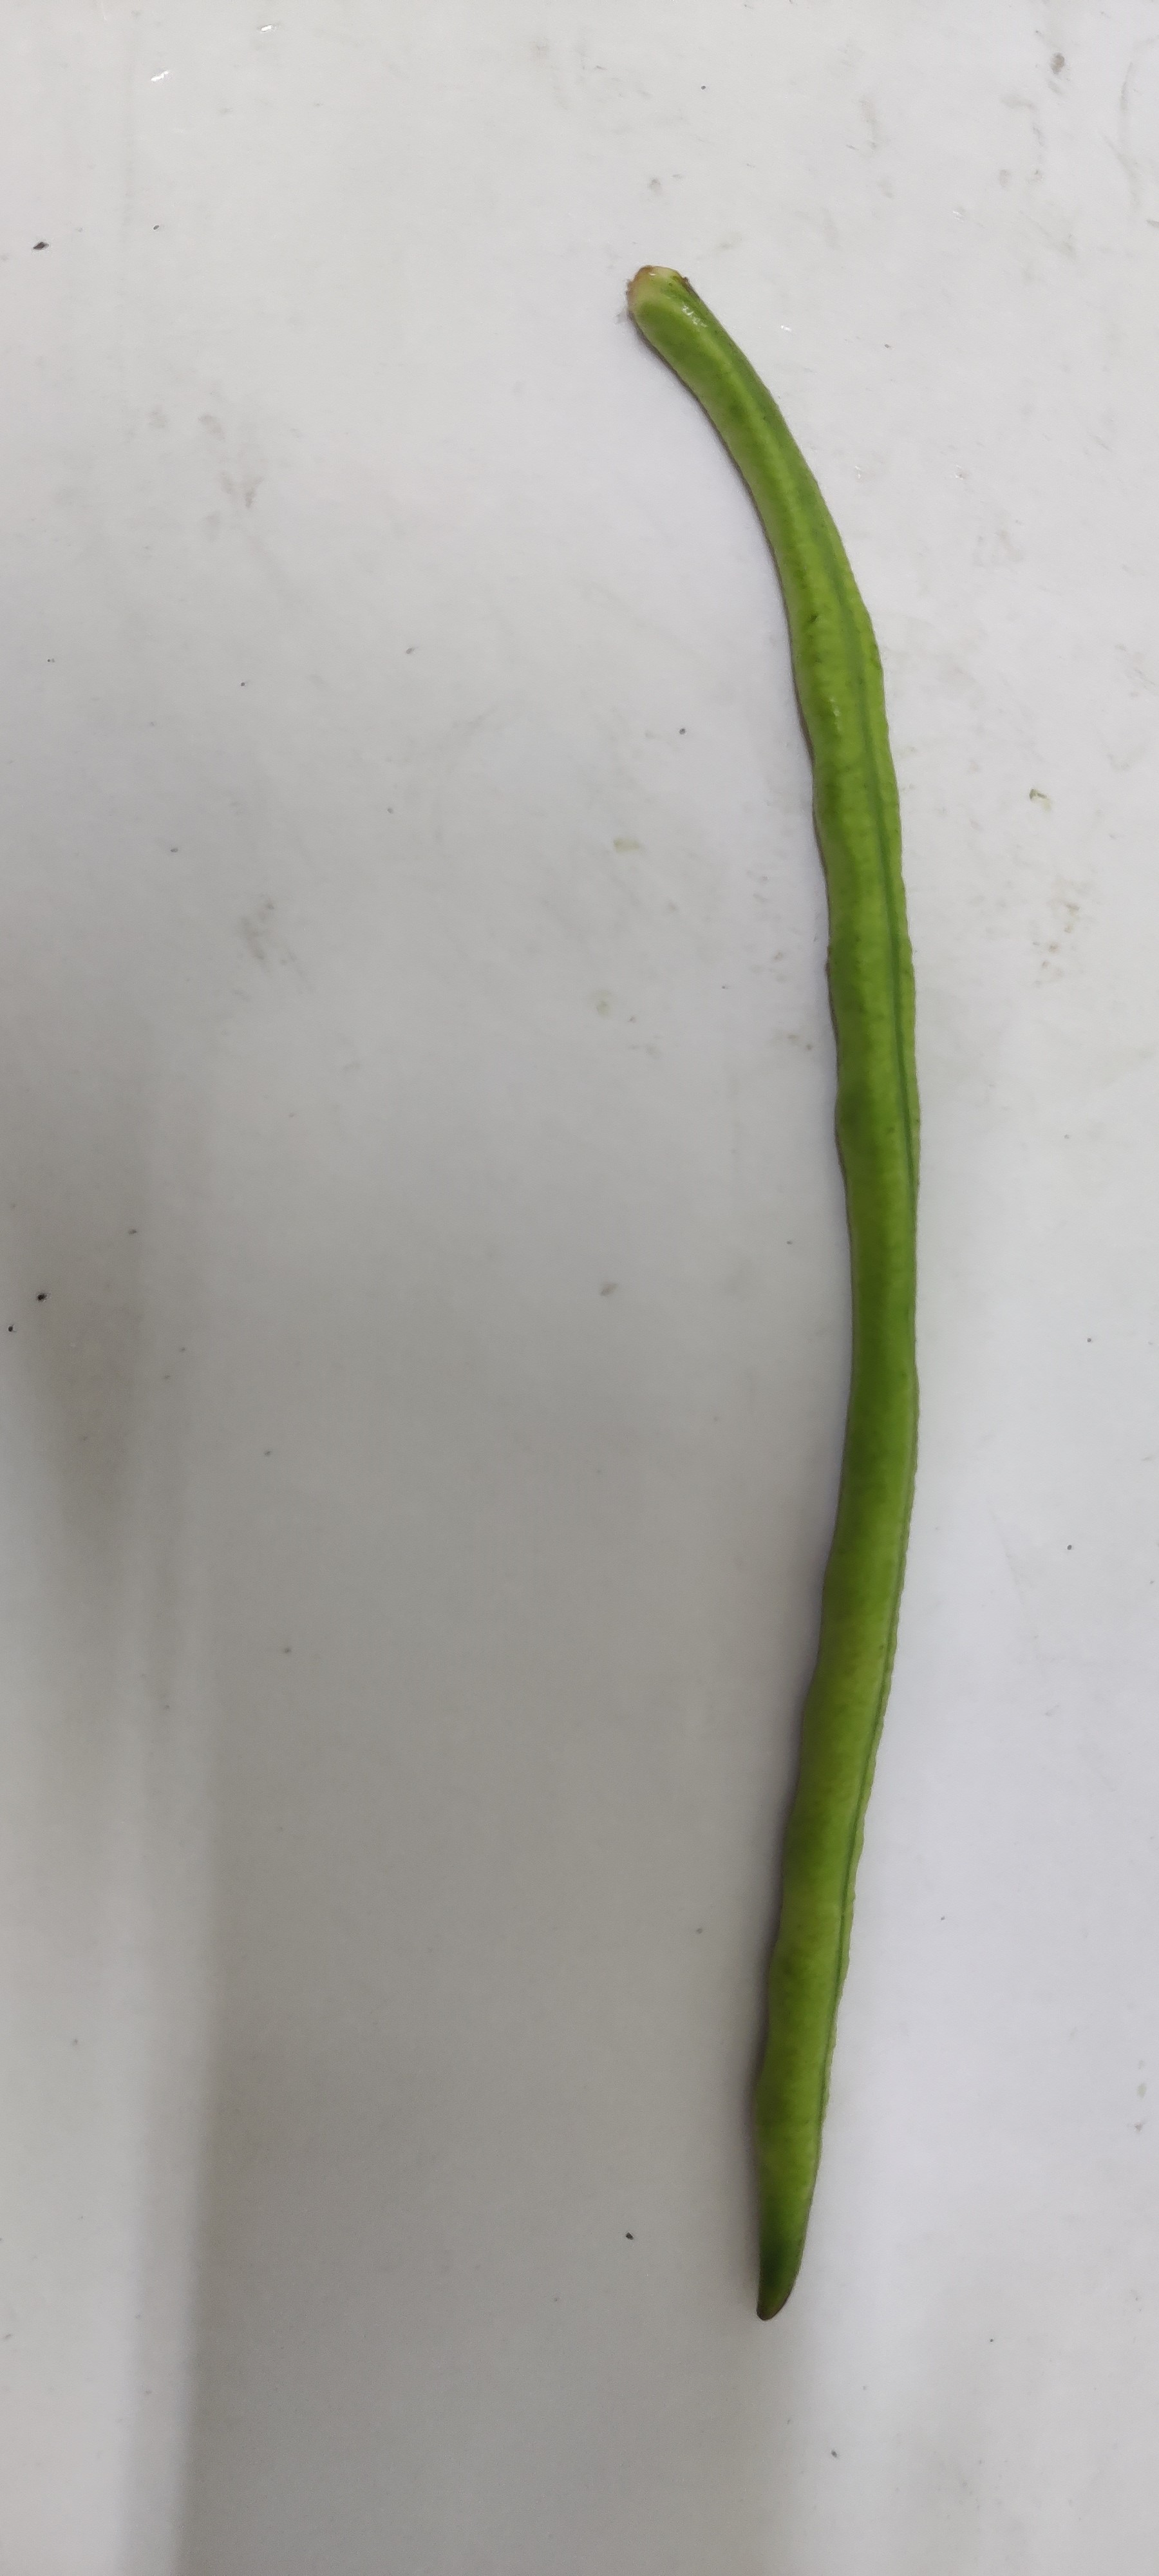
Crop: Cowpea
Condition: Fresh